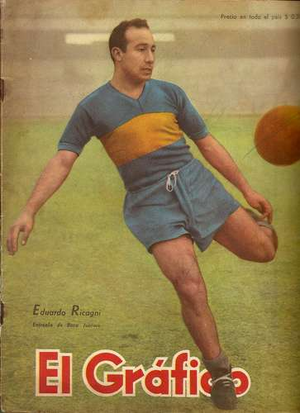
Eduardo Ricagni est un joueur de football argentin et italien, en réalité un oriundo.